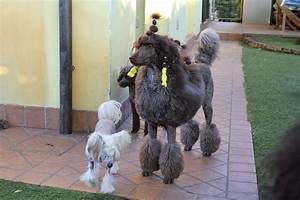
Label: cane